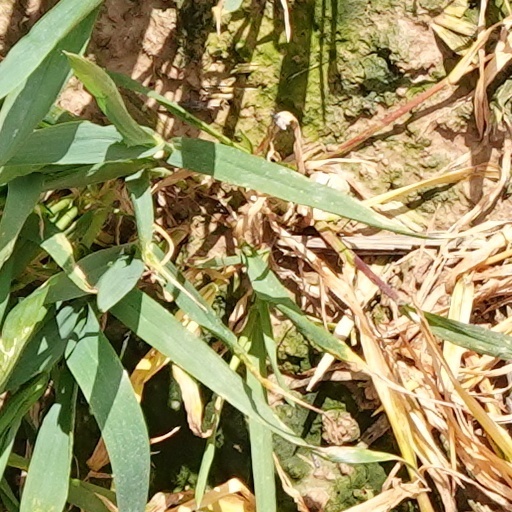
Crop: wheat